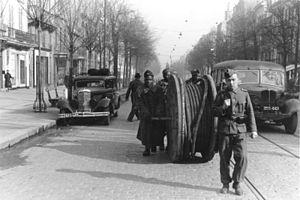
Les prisonniers de guerre français de la Seconde Guerre mondiale, au nombre de 1 845 000, capturés par les armées du Troisième Reich après l'armistice lié à la bataille de France durant l'été 1940, sont d'abord hébergés dans des camps installés en France dans la zone occupée, dits Frontstalags, et sont ensuite envoyés à pied ou en train dans des camps en Allemagne à savoir les Oflags qui accueillent les officiers et les Stalags qui accueillent les soldats et sous-officiers. Les Allemands réservèrent les Frontstalags du territoire français à l’internement des prisonniers originaires des colonies, même si un certain nombre d'entre eux furent également internés en Allemagne et inversement, seuls quelques Français demeuraient aux côtés des indigènes pour servir d’encadrement.